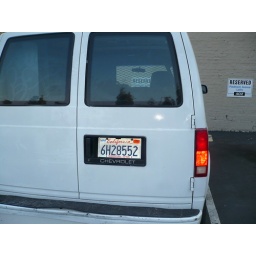
the suspicious van left in my parking spot with the doors open and lights on monday